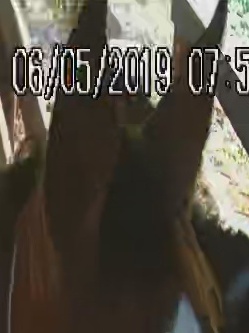
Face region: ears (position_of_ears)
Pain indicator: not_present